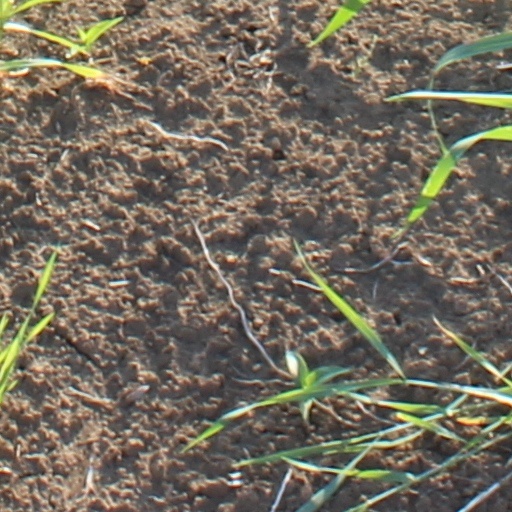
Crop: wheat